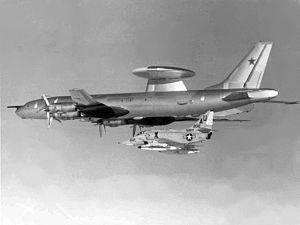
Le Tupolev Tu-126 Moss est un avion soviétique de guerre électronique.